Westlake Park (Seattle)

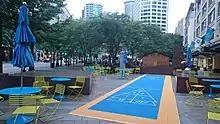
Shuffleboard and seating area

Westlake Park is a public plaza in Downtown Seattle, Washington, United States. It was designed by Robert Mitchell Hanna.